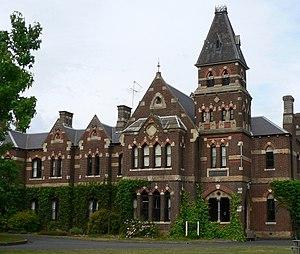
L’université de Melbourne est une université australienne située à Melbourne, la capitale de l'État du Victoria en Australie. C'est la deuxième plus ancienne université d'Australie et la plus ancienne du Victoria. Son principal campus se trouve à Parkville un quartier juste au nord du centre ville de Melbourne. Il existe d'autres campus répartis dans la ville et d'autres situés en campagne. L'université est membre du Groupe des Huit.
L’architecture australienne, au moins au début de l'histoire du pays, fut influencée par les architectures anglaise et américaine. Au mieux, les architectes australiens cherchaient à être les premiers à importer les nouveaux styles et essayaient de leur donner des caractères locaux. L'architecture australienne contemporaine post-seconde Guerre mondiale reflète le multiculturalisme de la société australienne et lui donne une identité émergente multifactorielle.